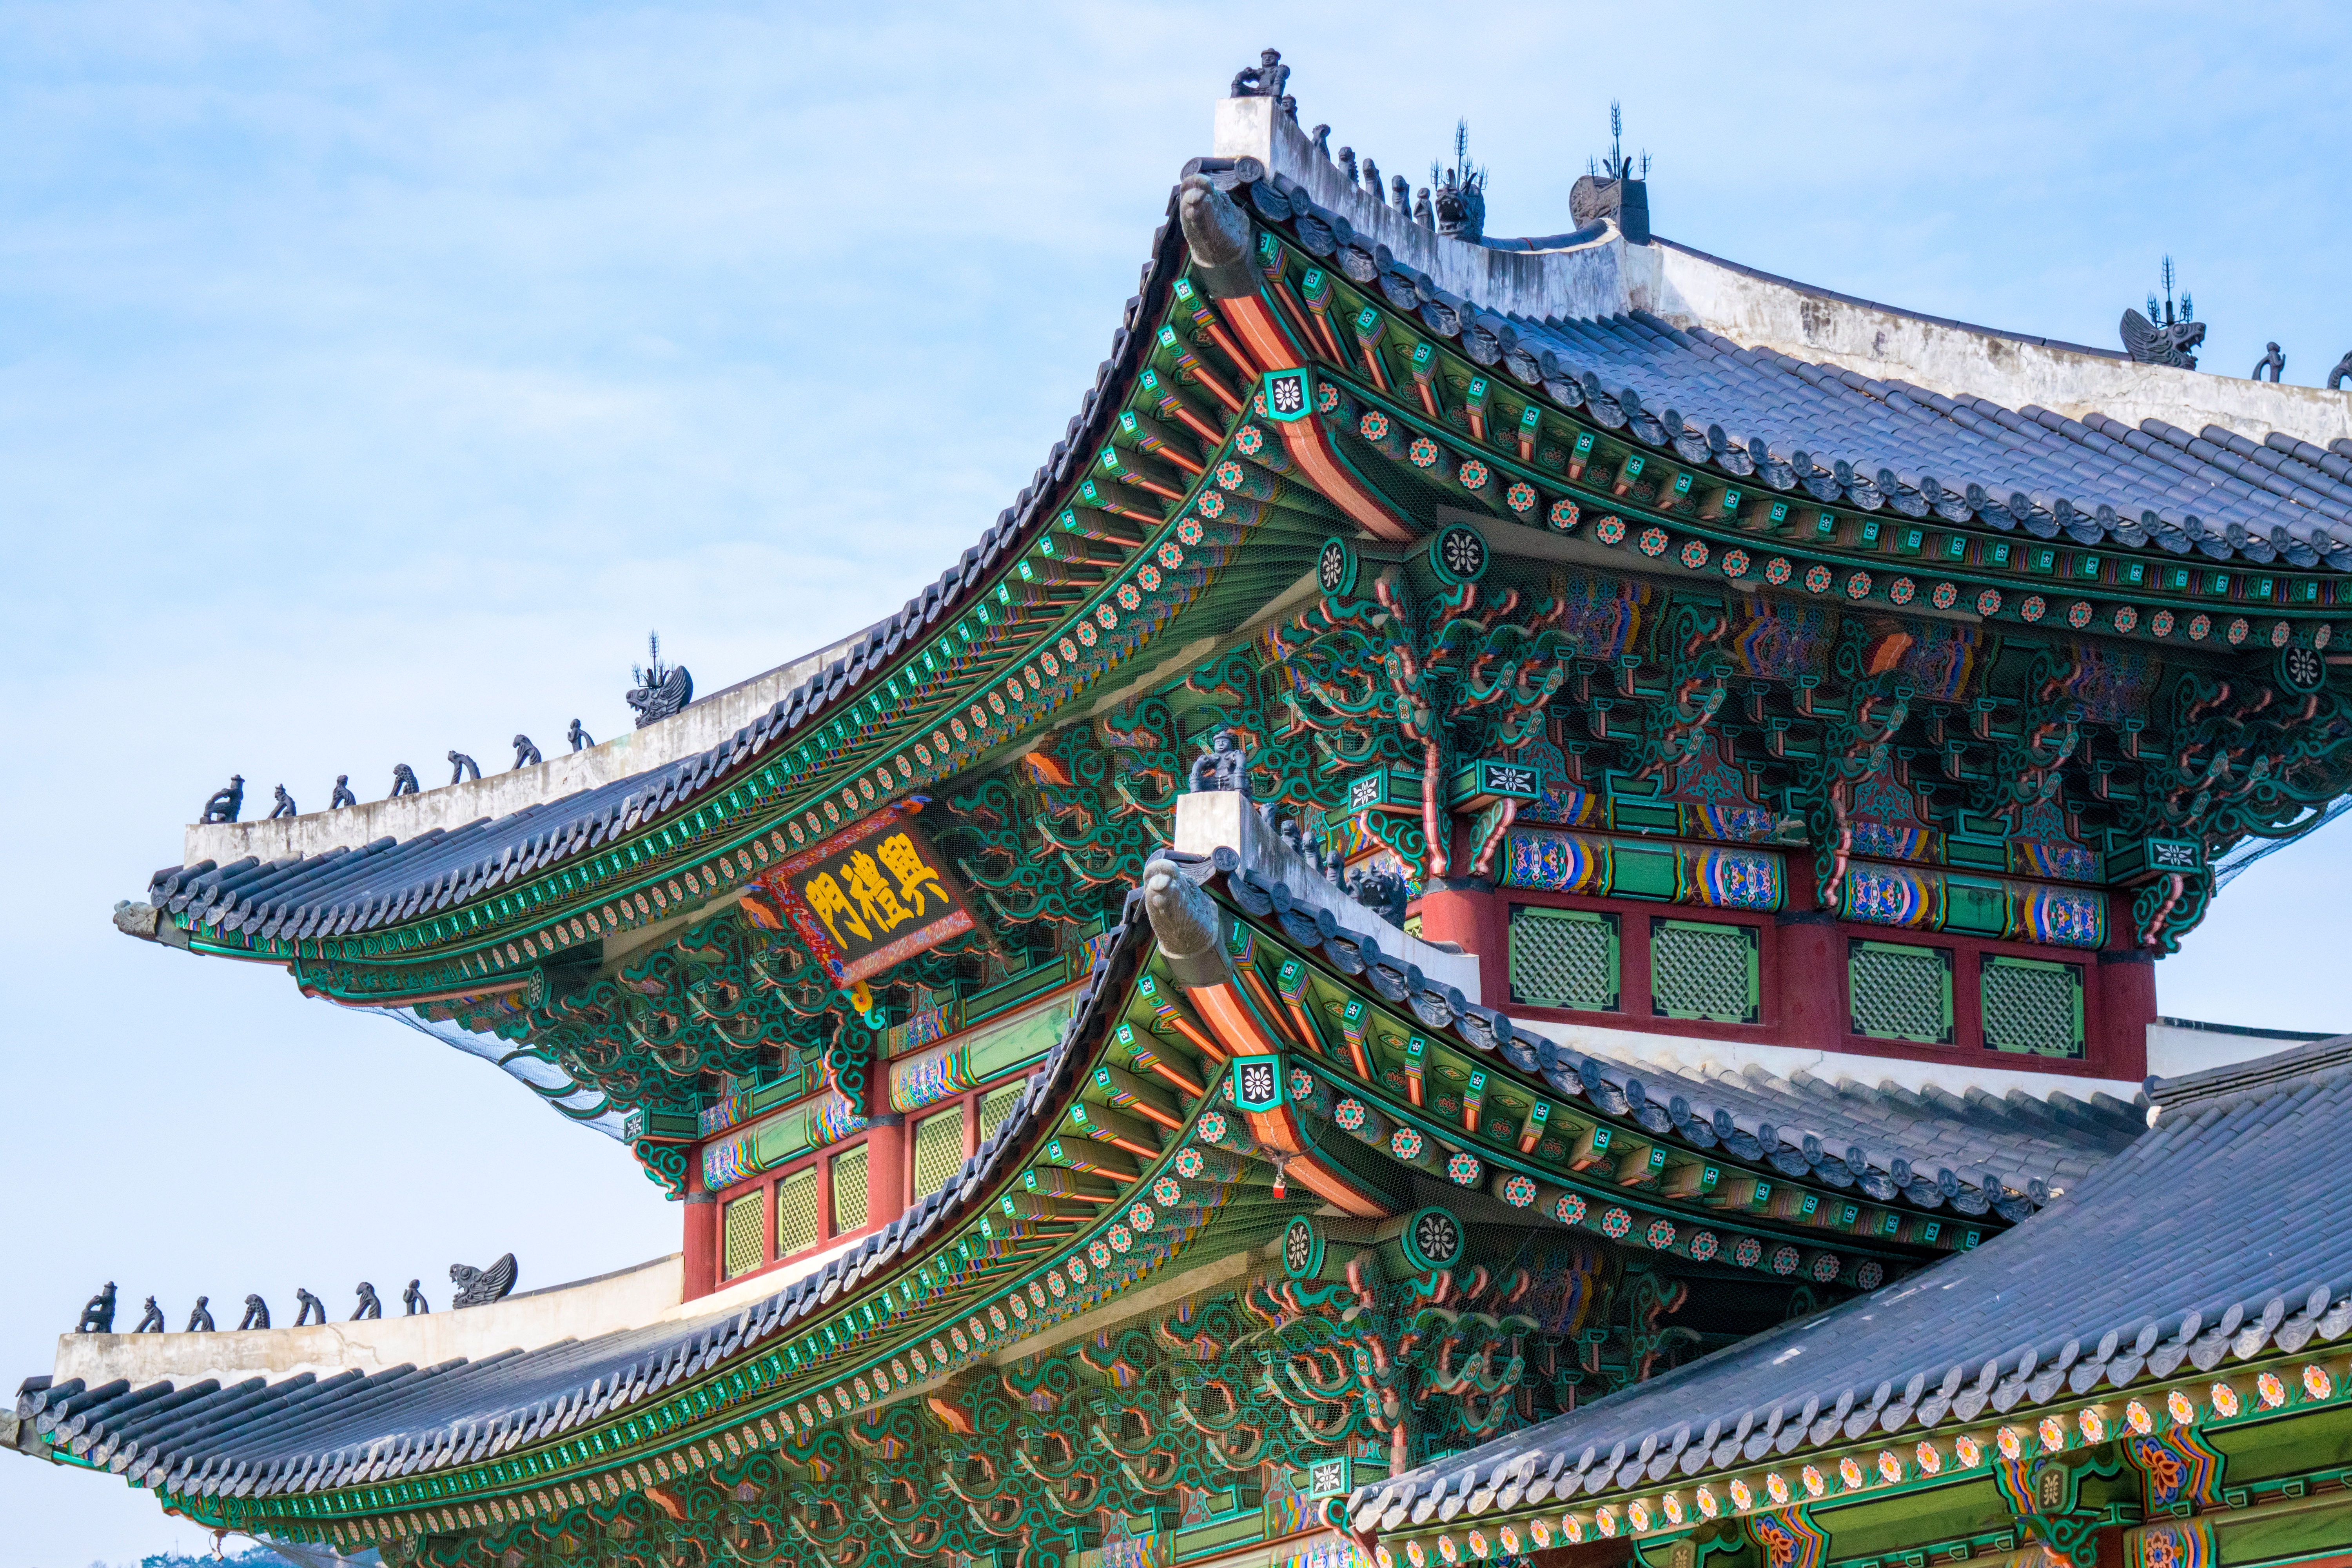
structure, building, palace, asian, landmark, place of worship, temple, shrine, chinese architecture, pagoda, hindu temple, historic site, shinto shrine